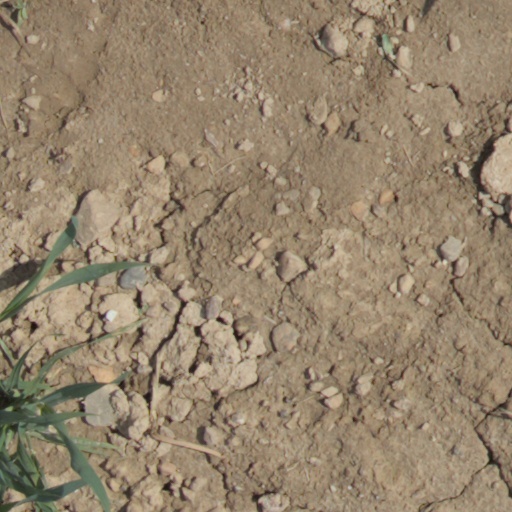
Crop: wheat